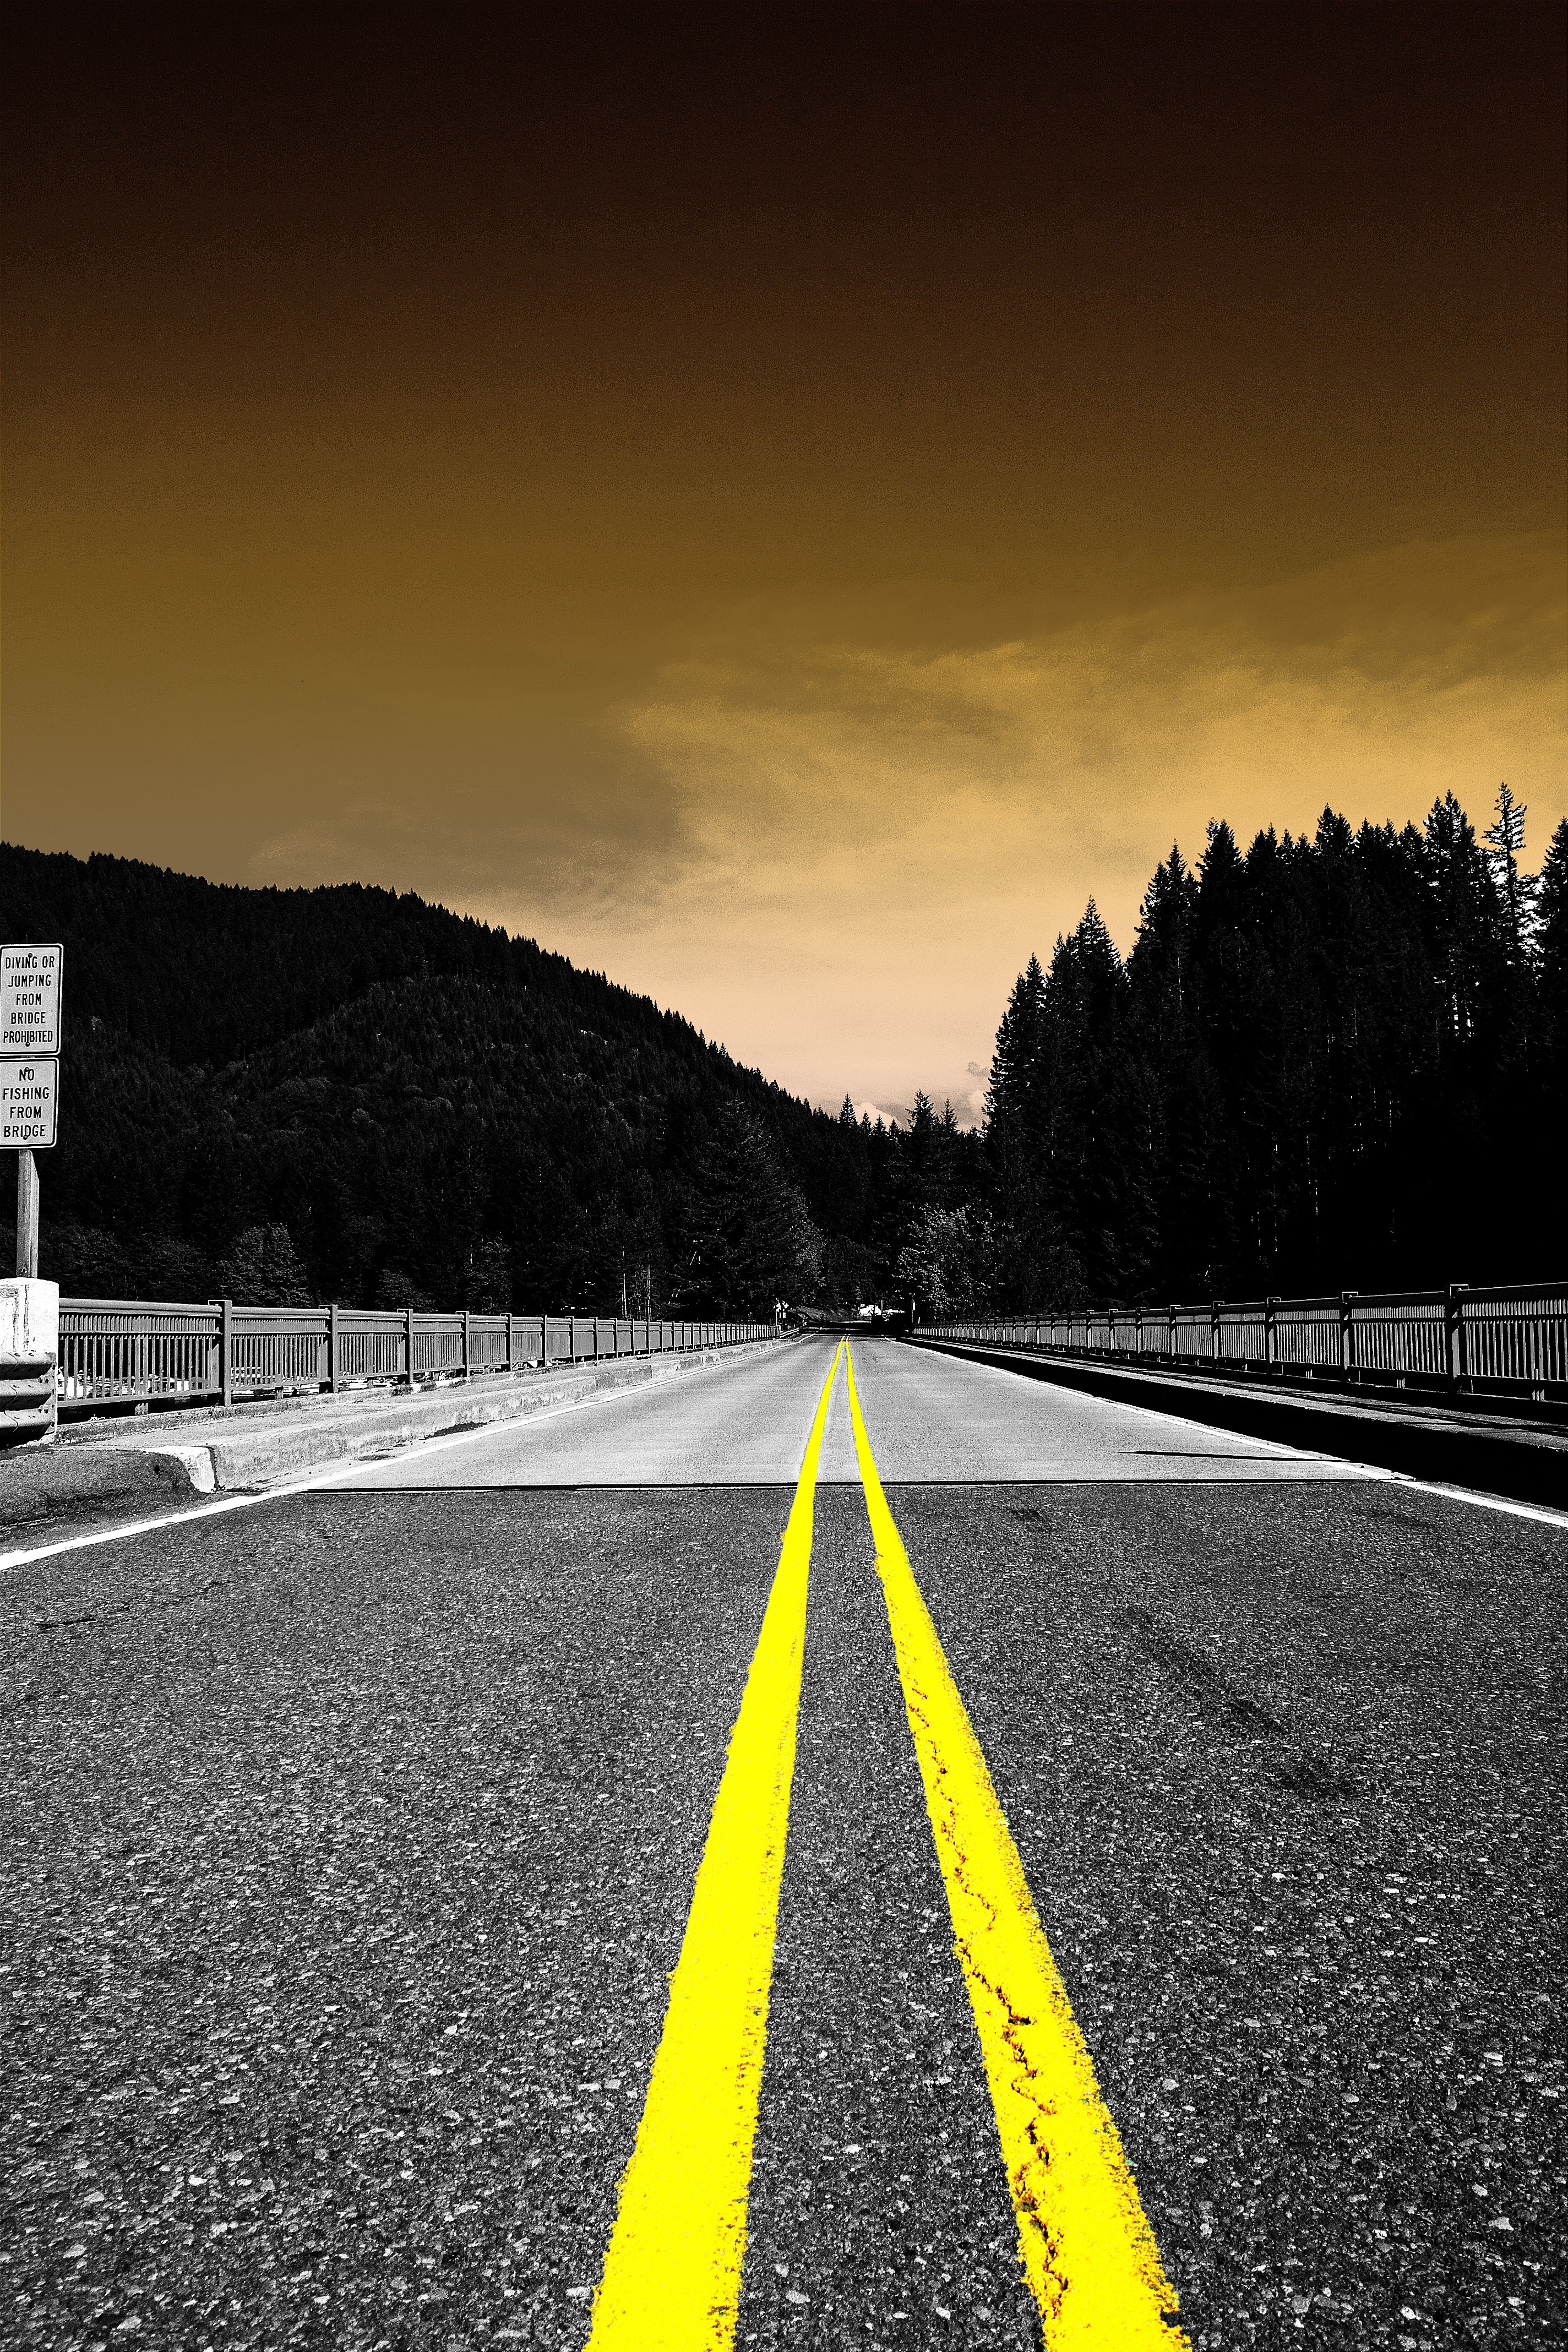
horizon, light, sky, sunset, road, sunlight, morning, highway, driving, asphalt, photo, dusk, evening, line, shop, color, canon, yellow, lane, eos, rebel, infrastructure, digital, detroit, selection, oregon, ian, 22, sane, xsi, less, traveled